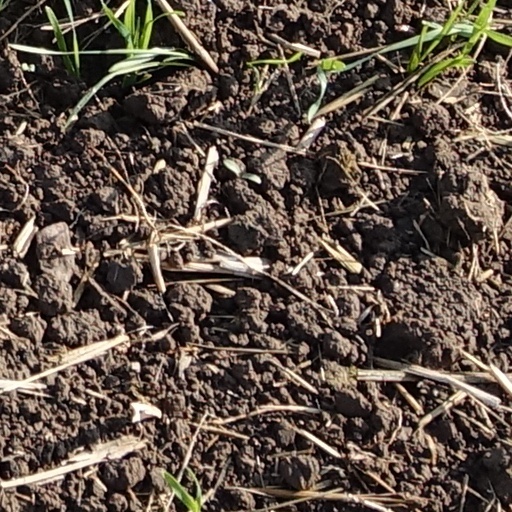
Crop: wheat